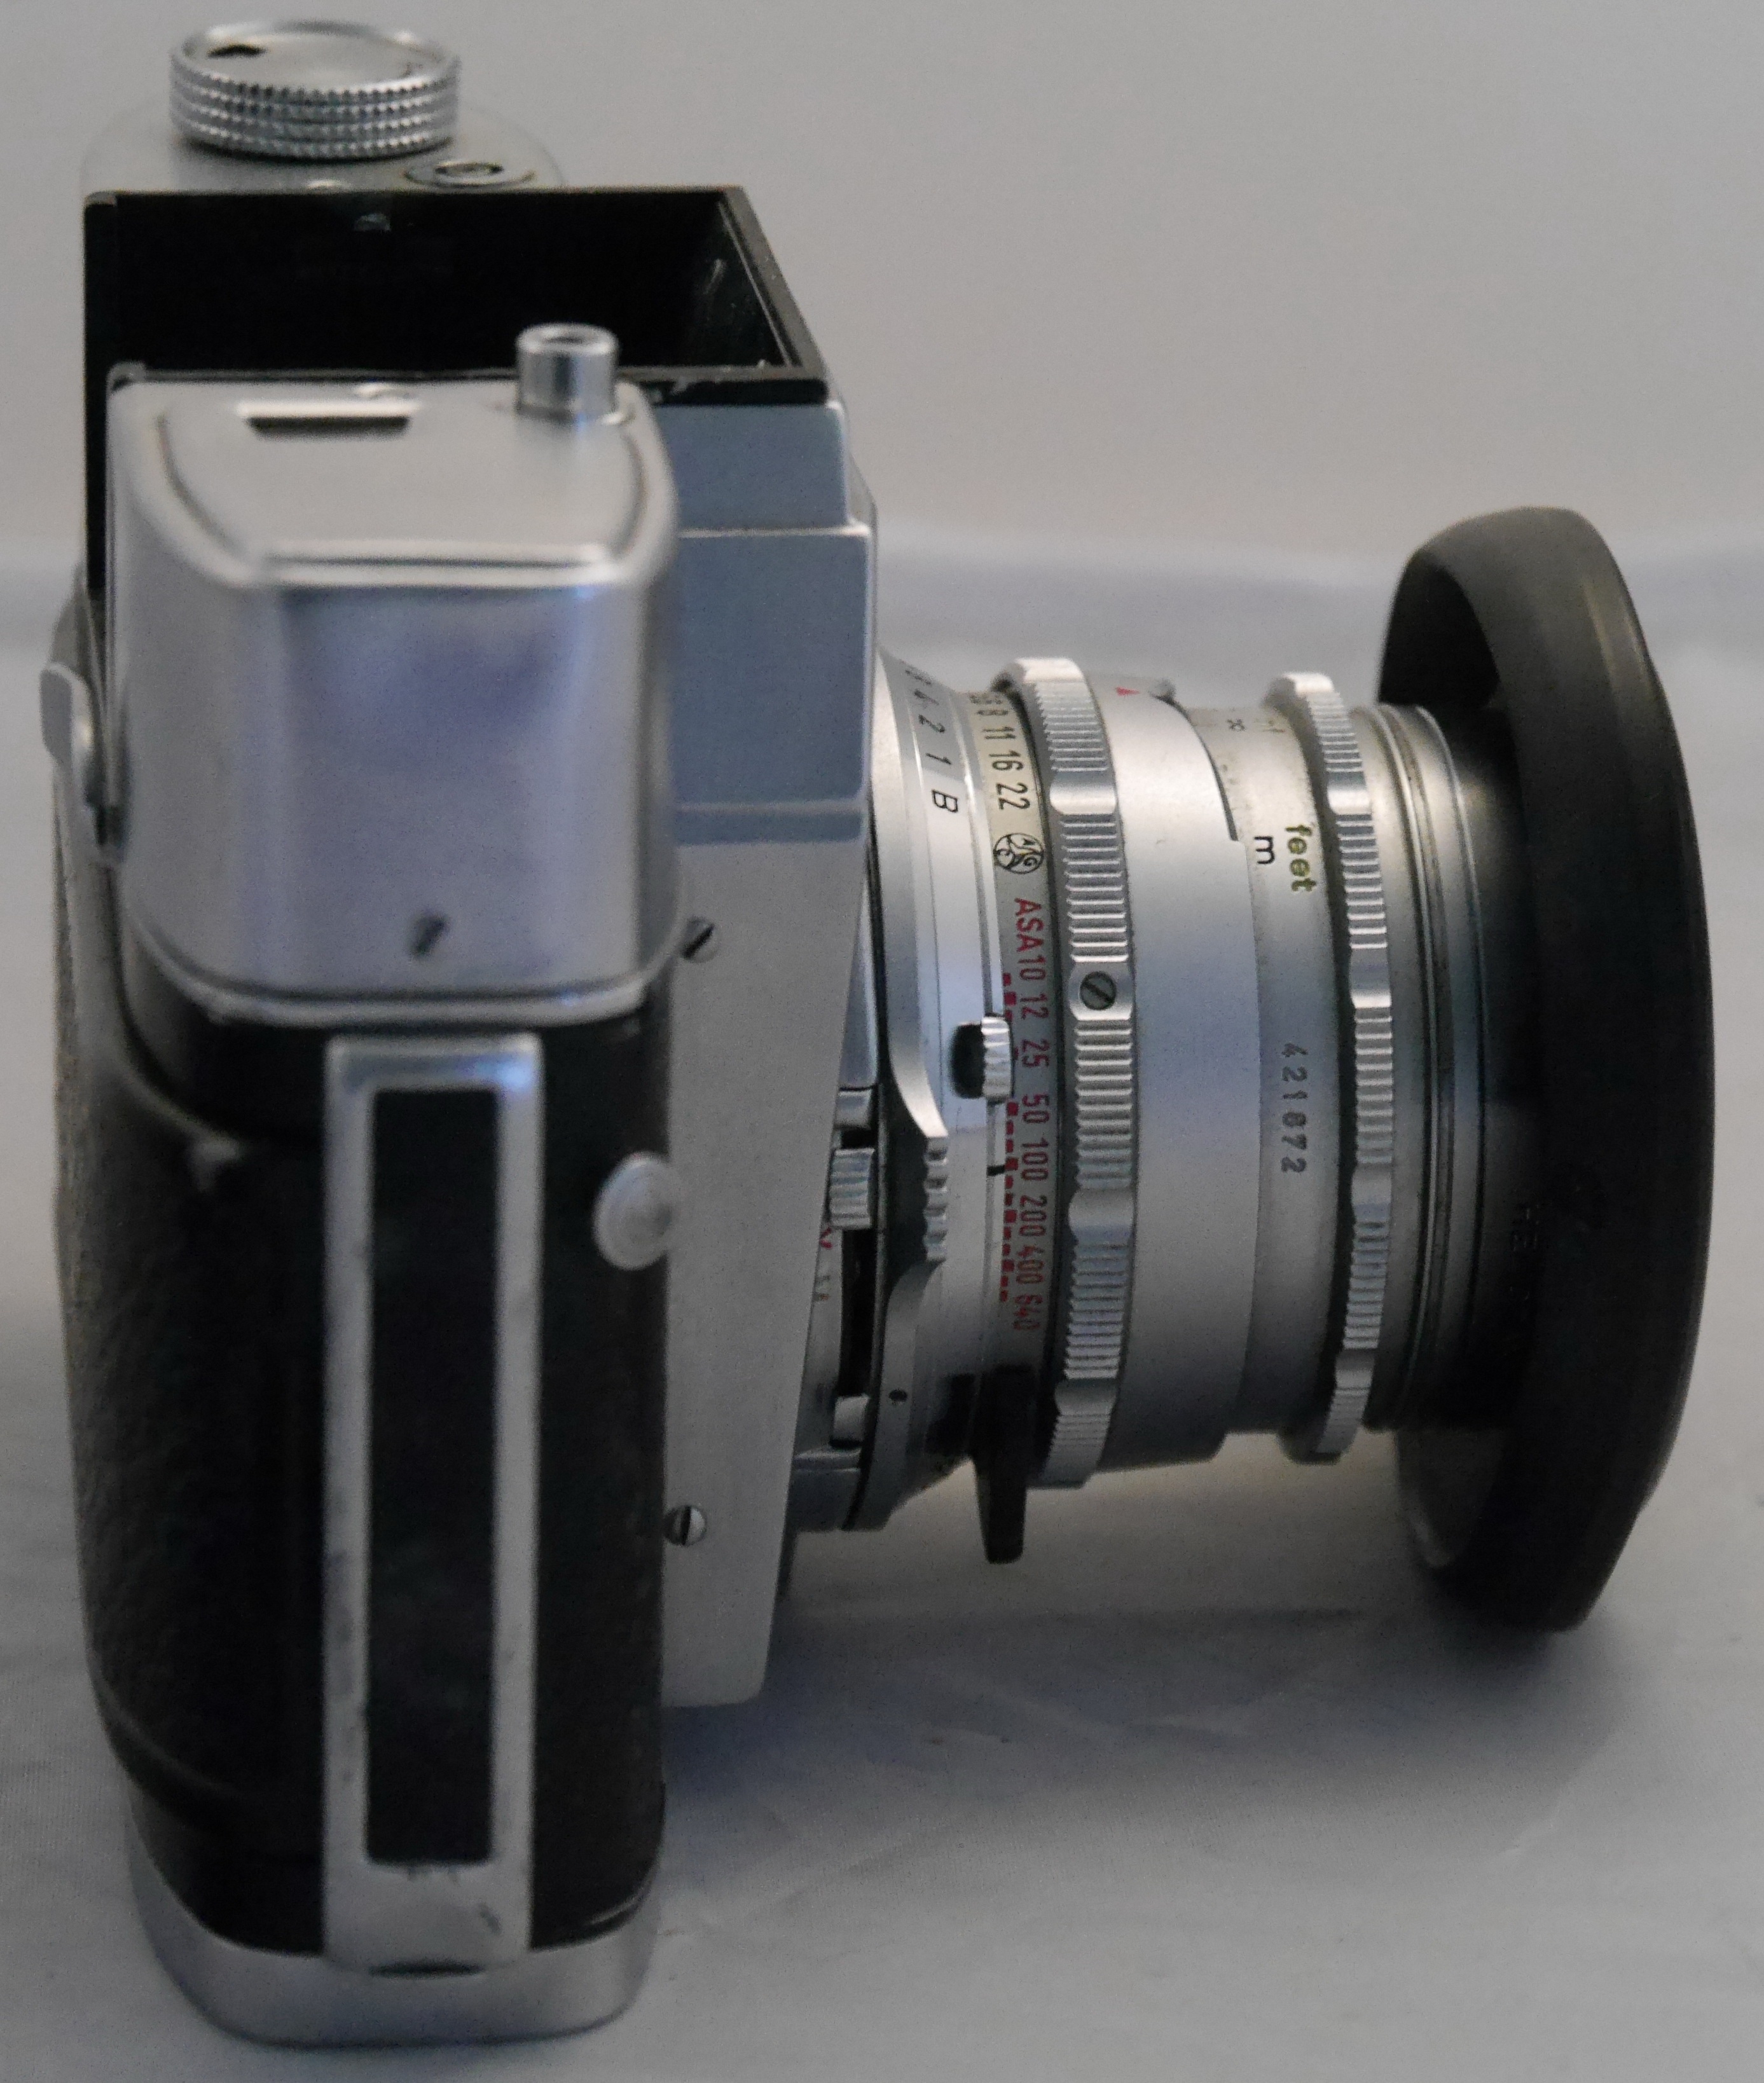
camera, photography, photo, lens, product, digital camera, camera lens, ambiflex, cameras optics